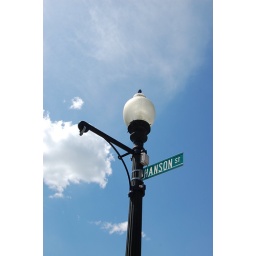
one blue sky day in the last two weeks - i'll take it! one of the nice features of our town.